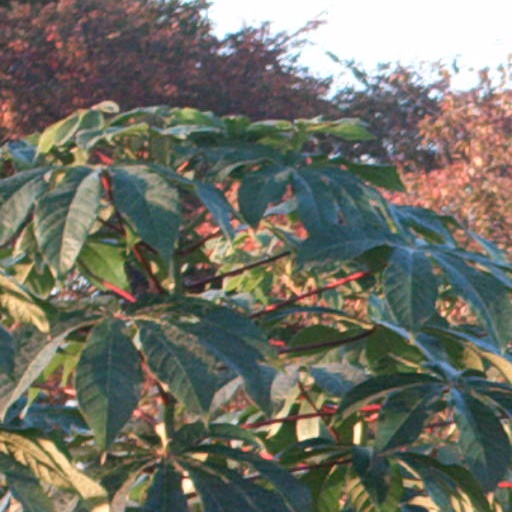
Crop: cassava